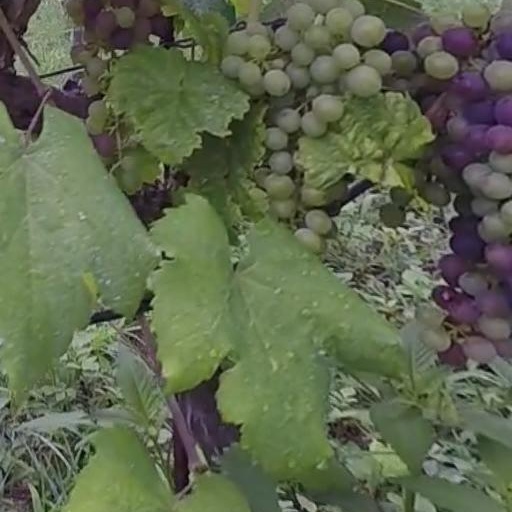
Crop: grape